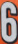
Number: 6